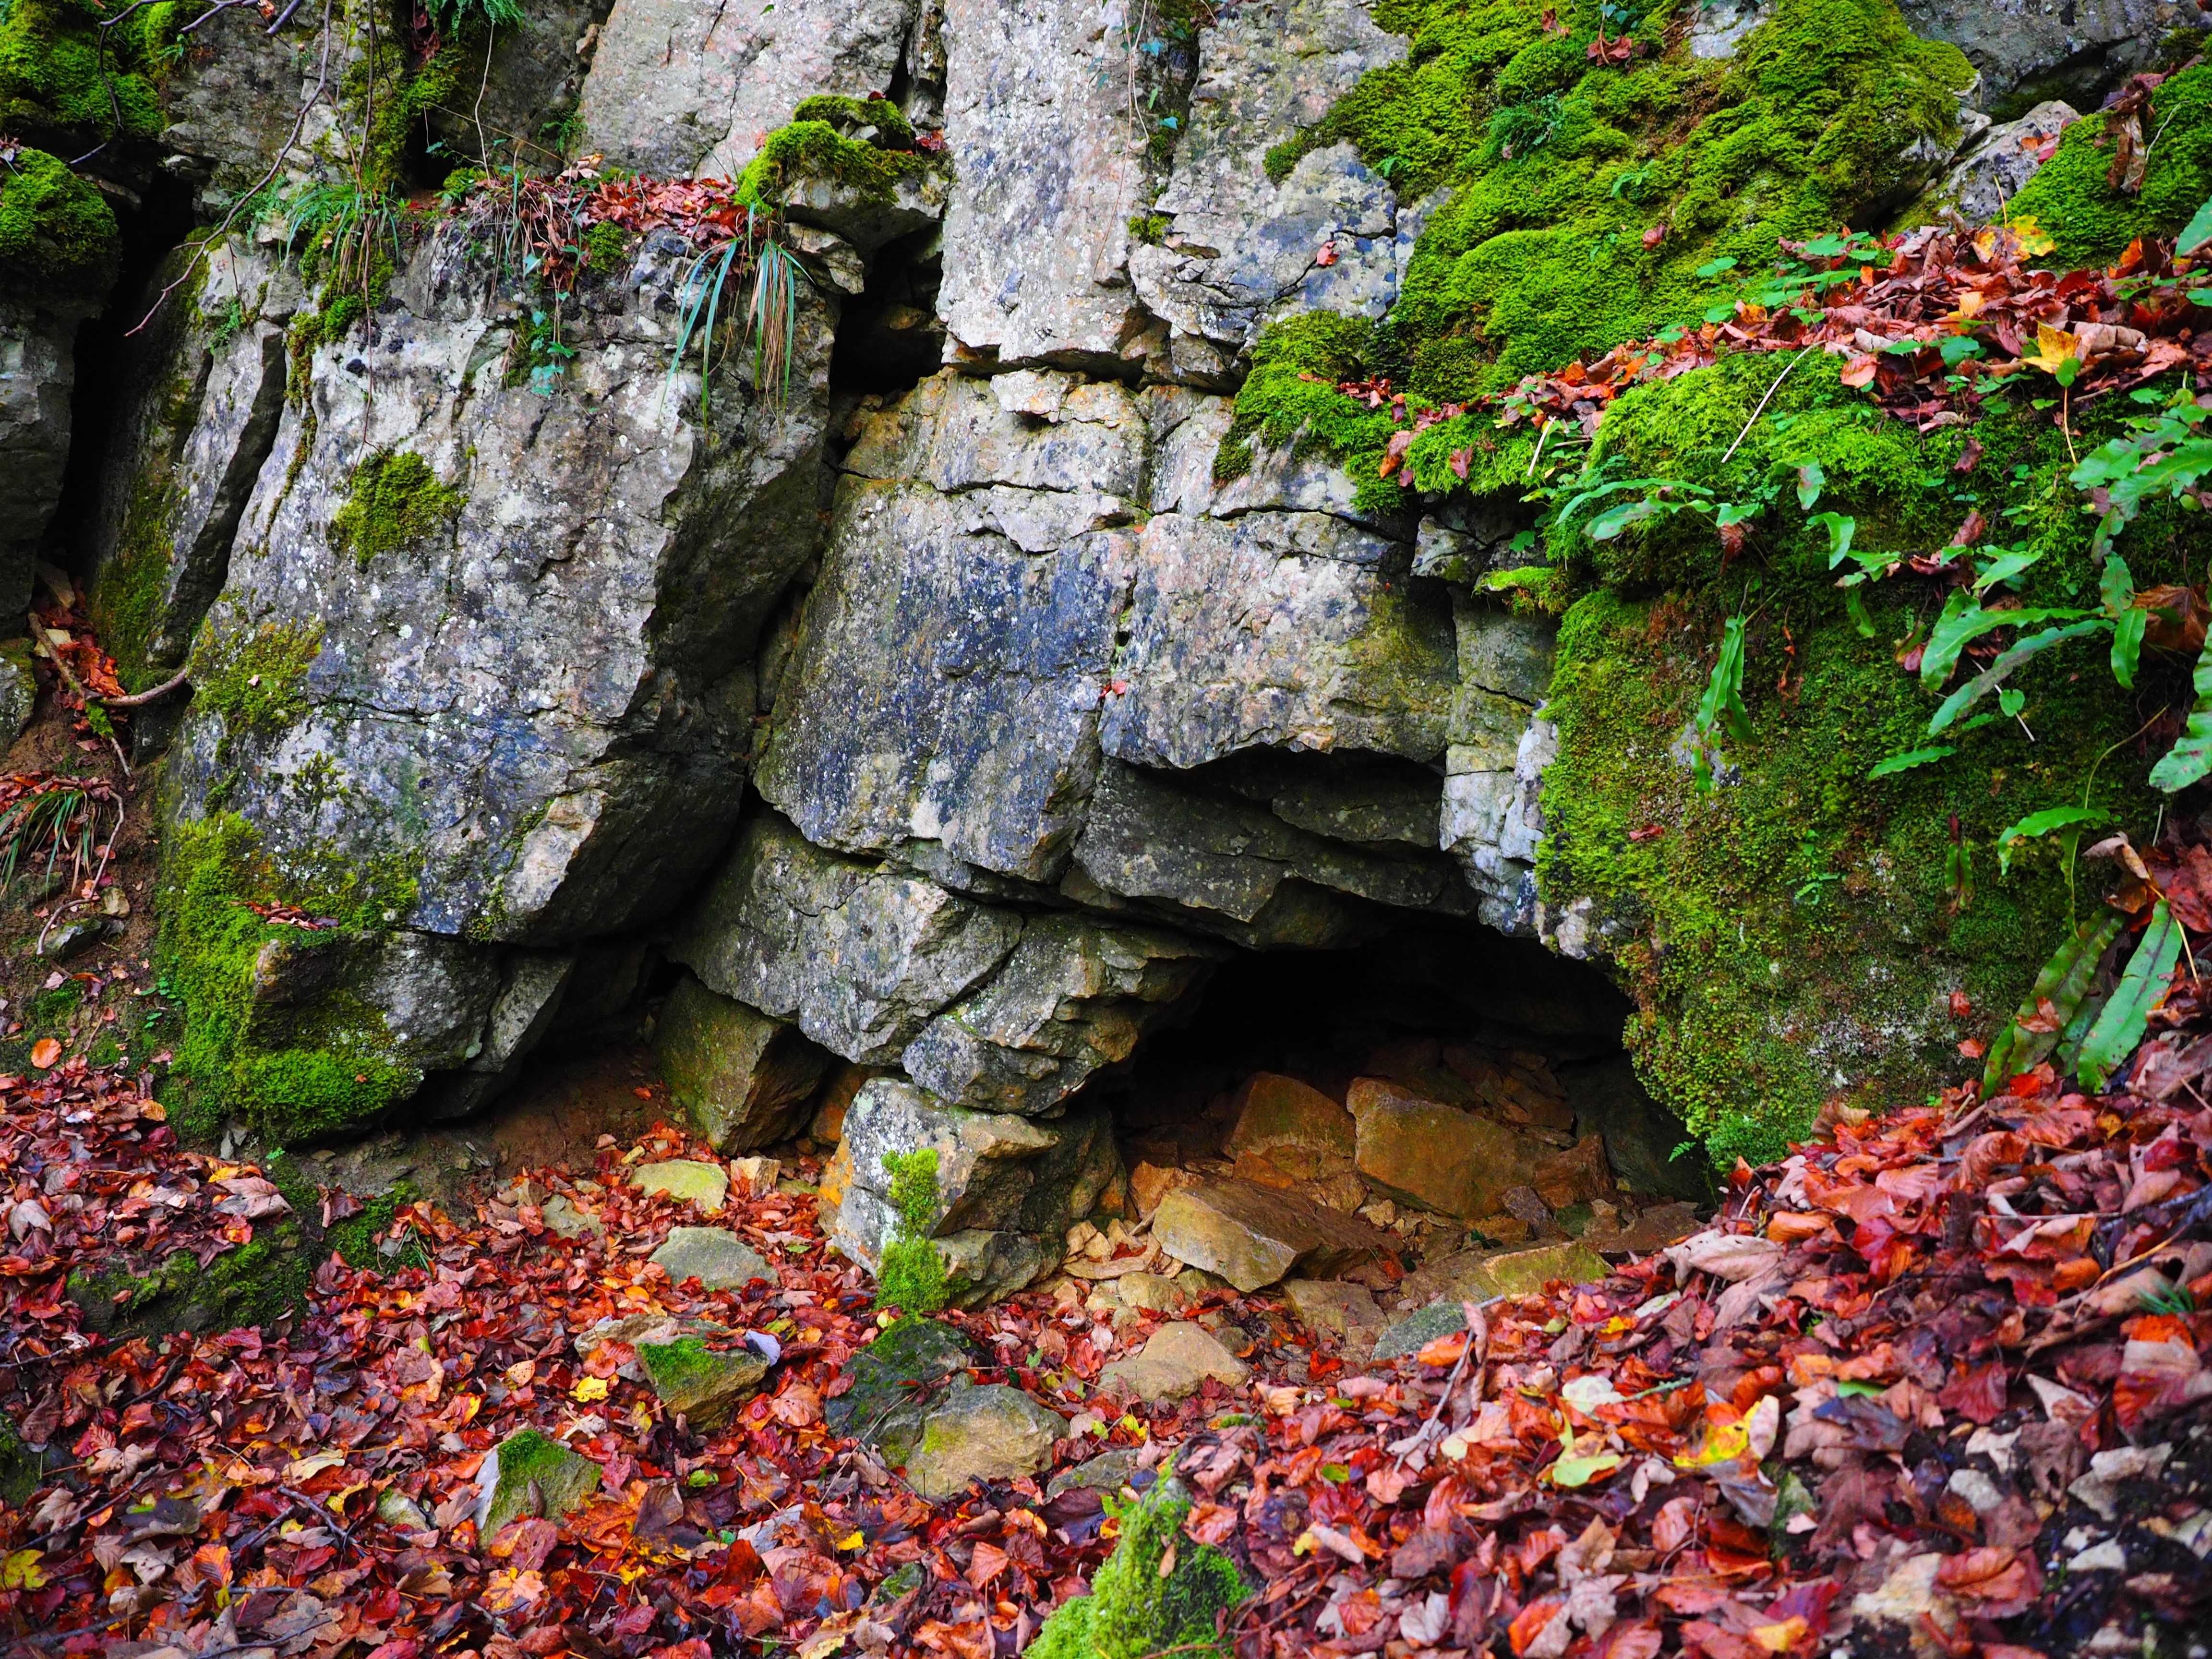
tree, nature, rock, trail, leaf, flower, adventure, stream, cave, autumn, gorge, season, woodland, water feature, dangerous, eng, karst, cavity, bad urach, swabian alb, baden wurttemberg, clammy, water cave, speleology, grave stetten, elsachbr ller, cave entrance, cave tour